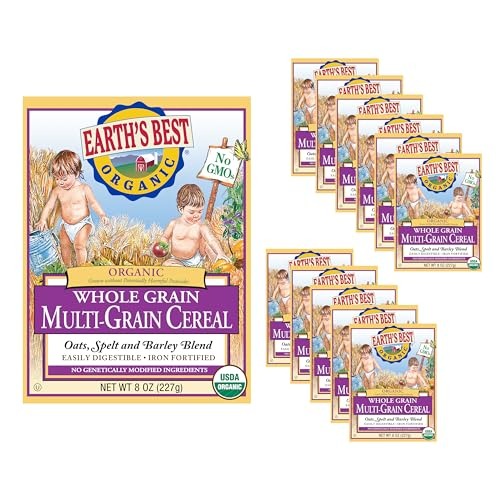
Item Name: Earth's Best Organic Baby Food, Organic Whole Grain Multi-Grain Baby Cereal, Non-GMO, Easily Digestible and Iron Fortified Baby Food, 8 oz Box (Pack of 12)
Bullet Point 1: INFANT NUTRITION: This organic whole grain cereal is fortified with iron to offer nutritional support as your baby transitions to eating solid foods
Bullet Point 2: WHOLESOME INGREDIENTS: Made with a simple blend of ingredients, like organic whole grain oat, spelt, and barley flour, for a gentle cereal that helps support your little one's growth
Bullet Point 3: FIRST SOLID FOOD: When your baby is ready for solid foods, introduce this whole-grain oatmeal cereal by mixing with formula, breast milk, water, until desired consistency is reached
Bullet Point 4: EARTH'S BEST: Explore our full collection of organic baby food and toddler snacks to find easy-to-digest baby formula, toddler cookies, and more organic baby food
Bullet Point 5: ORGANIC MULTI-GRAIN CEREAL: Includes twelve 8 oz boxes of Earth's Best Organic Infant Cereal
Value: 96.0
Unit: ounce

Price: 4.39